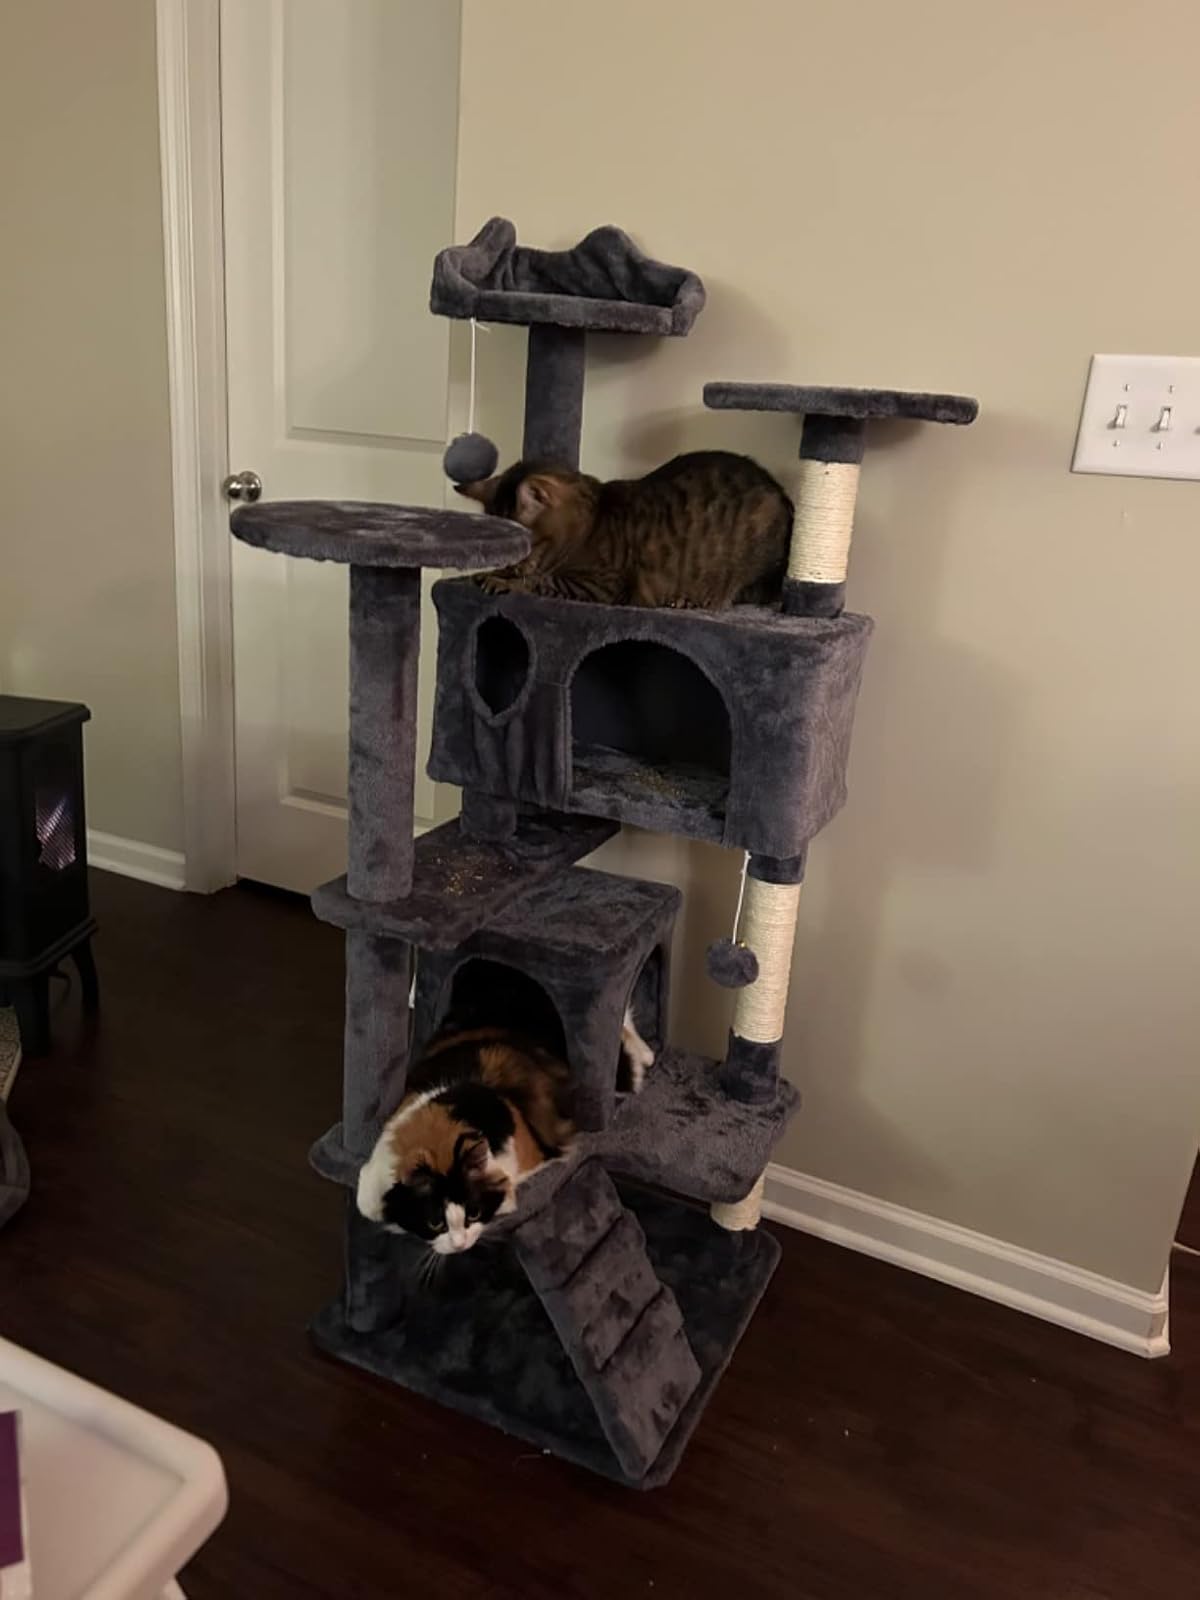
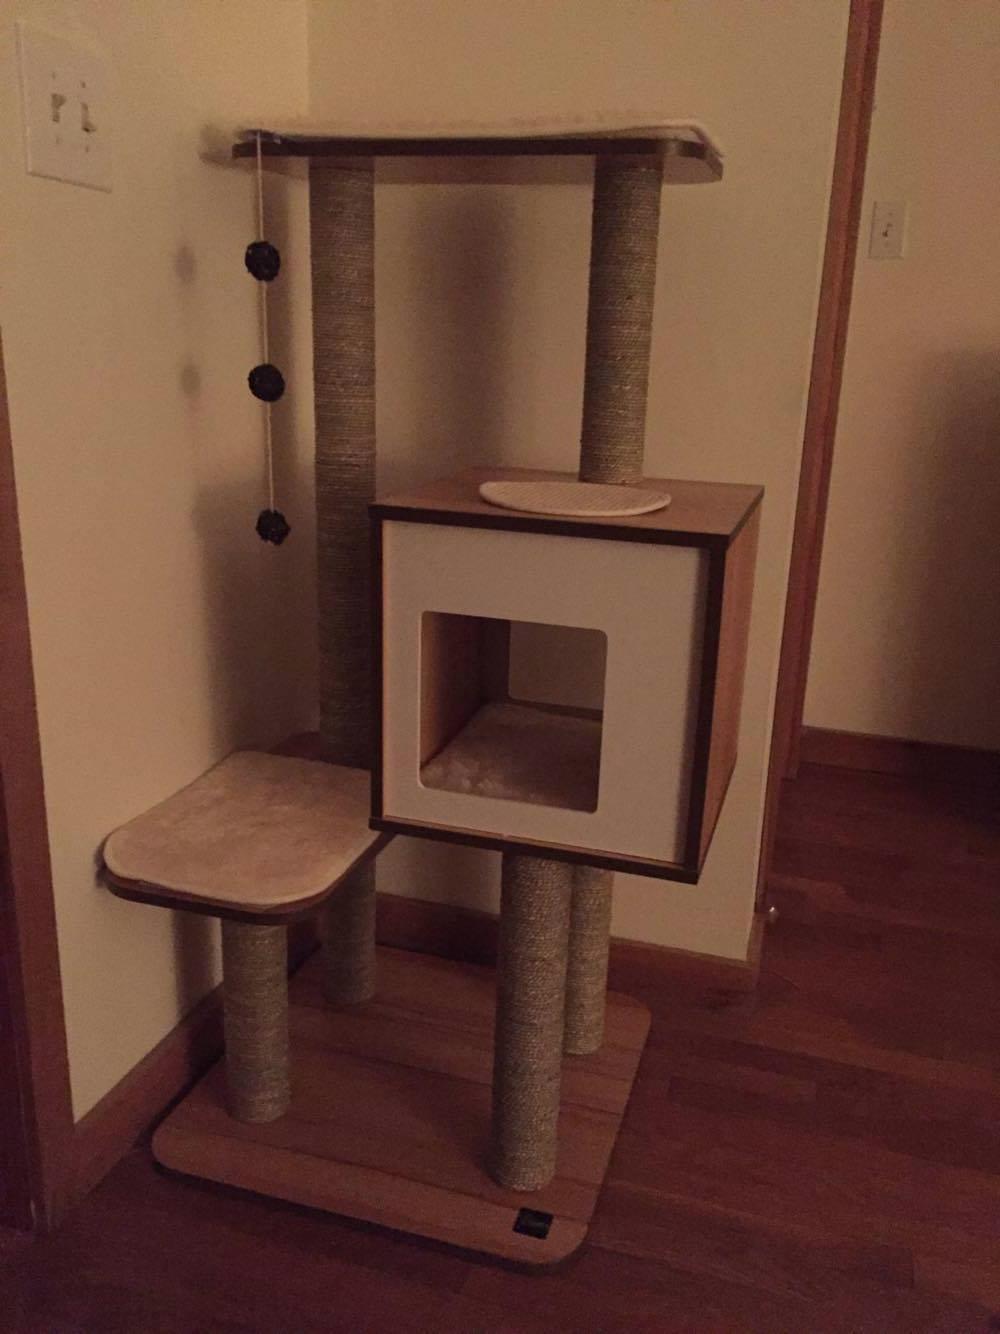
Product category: items_cat tree
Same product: no